Schumacher Creek

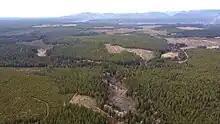
Drone photo of the Schumacher Creek Natural Area Preserve (left)

Schumacher Creek, formerly Shumocher Creek, is a creek in Mason County in the U.S. state of Washington. It flows into Mason Lake on the traditional territory of the Squaxin Island Tribe. Schumacher Creek is part of the Sherwood Creek watershed, and contains Trask Lake and Carson Lake.